Andrew Mukooza

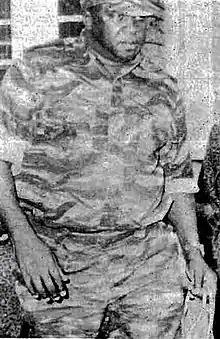
Mukooza rose through the ranks under President Idi Amin (pictured).

Andrew Joet Mukooza was born to Yoramu Mukooza and his wife Erina in Mbulamuti, Busoga, Uganda Protectorate on 21 July 1944. His father was murdered soon after Andrew's birth, resulting in his mother remarrying her brother-in-law Gershom Mukooza per Busoga customs. Andrew went on to study at the Kiira College Butiki and Teso College Aloet. After Uganda's independence, Mukooza joined the nascent Uganda Army Air Force (UAAF), and was sent to the Soviet Union to receive training on flying MiG aircraft. Upon returning to his home country, he was stationed at Gulu Air Force Base where he met Miriam Katumba, a nurse working at the Gulu Government Hospital. The two married at some point between 1969 and 1971 and had four children.